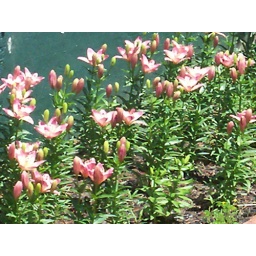
Pink flowers by my neighbor's house